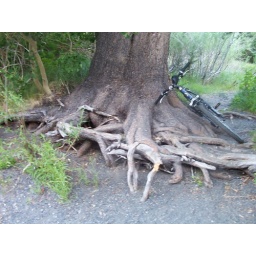
Down by Rush Creek. The tree and it's roots, the bike I rode to my special spot.